Željko Joksimović

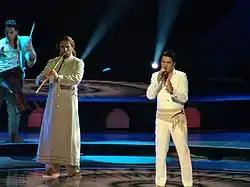
Joksimović performing "Lane Moje" for Serbia and Montenegro in ESC 2004. Istanbul, Turkey.

Serbia and Montenegro, sending an entrant for the first time to 2004 Eurovision Song Contest, decided on their representative through Evropesma 2004, a music festival and contest in Serbia and Montenegro. Joksimović won the contest with "Lane Moje", composed by Željko himself, along with lyricist Leontina Vukomanović.